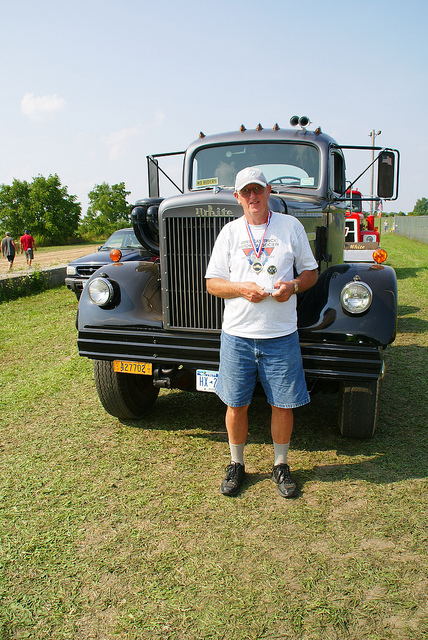
The man in the baseball cap is standing in front of a large truck.

a man is posing in front of a big truck

An old man standing in front of a vintage truck

a man stands in front of a big truck

a man in a white shirt and a black truck